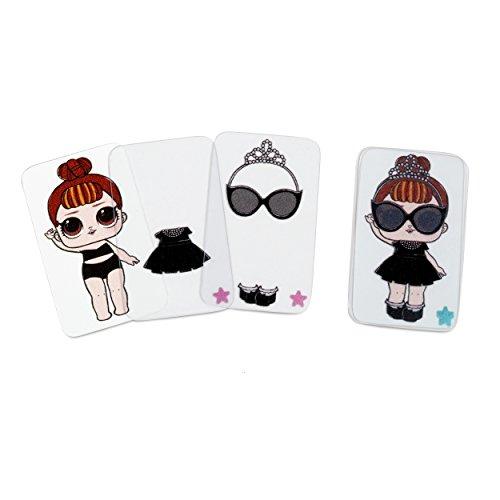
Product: L.O.L. Surprise! Fashion Factory Game, Multicolor
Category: Toys & Games | Building Toys | Building Sets
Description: Surprise factory.
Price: $9.85
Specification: ProductDimensions:3x10x10inches|ItemWeight:15.8ounces|ShippingWeight:1.7pounds(Viewshippingratesandpolicies)|ASIN:B07BQGDGD2|Itemmodelnumber:555117E4C|Manufacturerrecommendedage:6-17years